The Housekeeper's Daughter

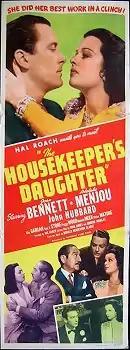

The Housekeeper's Daughter is a 1939 comedy/drama film directed and produced by Hal Roach. The film stars Joan Bennett, Adolphe Menjou and John Hubbard. The screenplay was written by Rian James, Gordon Douglas, Jack Jevne and Claude Martin, based on a novel by Donald Henderson Clarke.